United Farm Workers

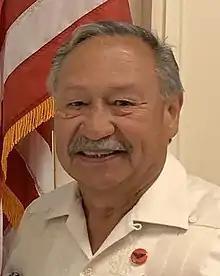
Arturo "Artie" Rodríguez, former President of the UFW

In 2013, farm workers working at a Fresno facility, for California's largest peach producer, voted to de-certify the United Farm Workers. News of this decertification was released to the public in 2018.